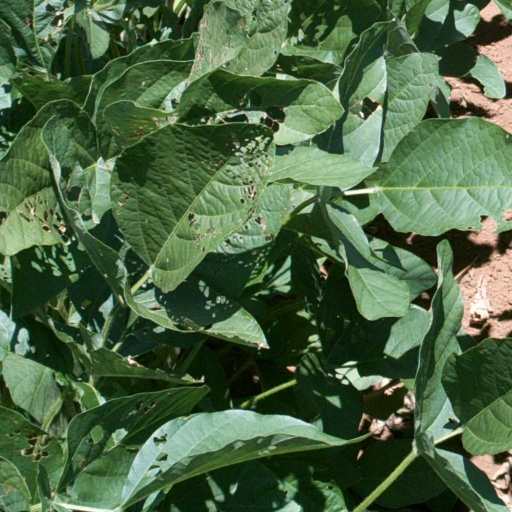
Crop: soybean